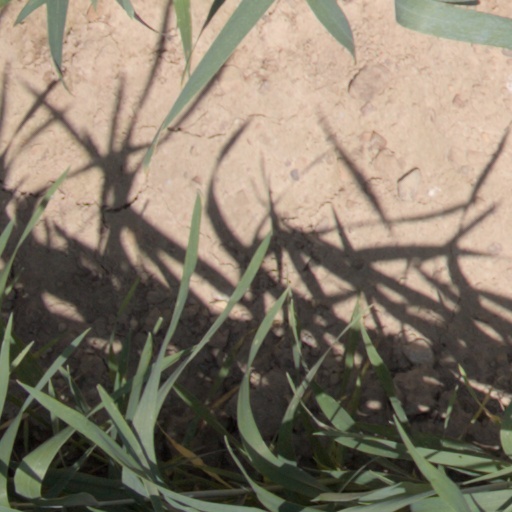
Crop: wheat